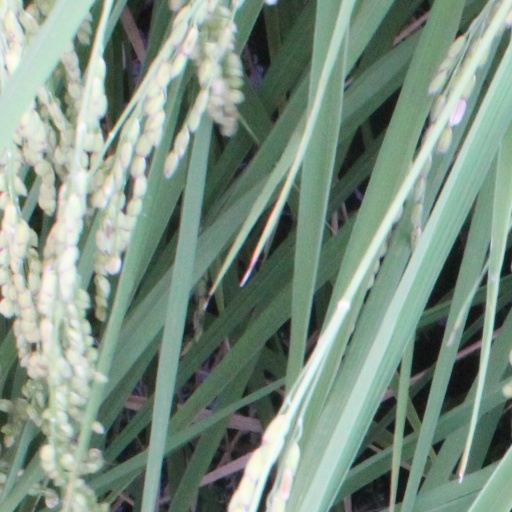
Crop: rice